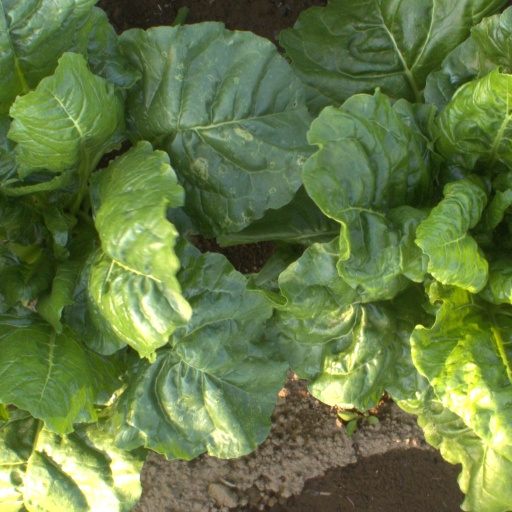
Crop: sugar beet